Rian Johnson

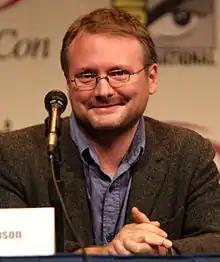
Johnson in 2012

Johnson's third film, "Looper", began shooting in Louisiana on January 24, 2011 and was released on September 28, 2012, by TriStar Pictures and FilmDistrict. Set in the near future, it has been described as dark science fiction, and involves hitmen whose victims are sent from the future. The film opened the 2012 Toronto International Film Festival and the 2012 Palo Alto International Film Festival. "Looper" was a surprise success at the box office.